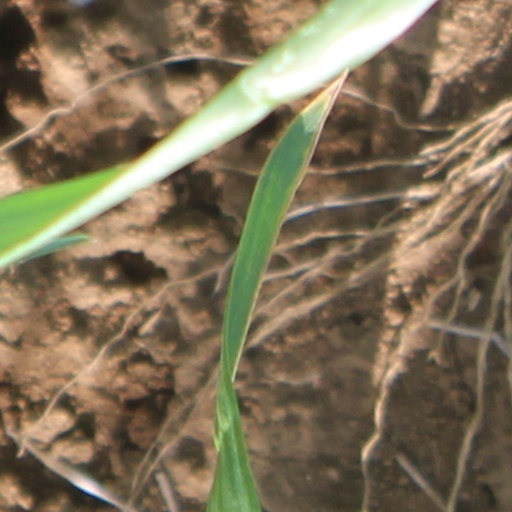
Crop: wheat